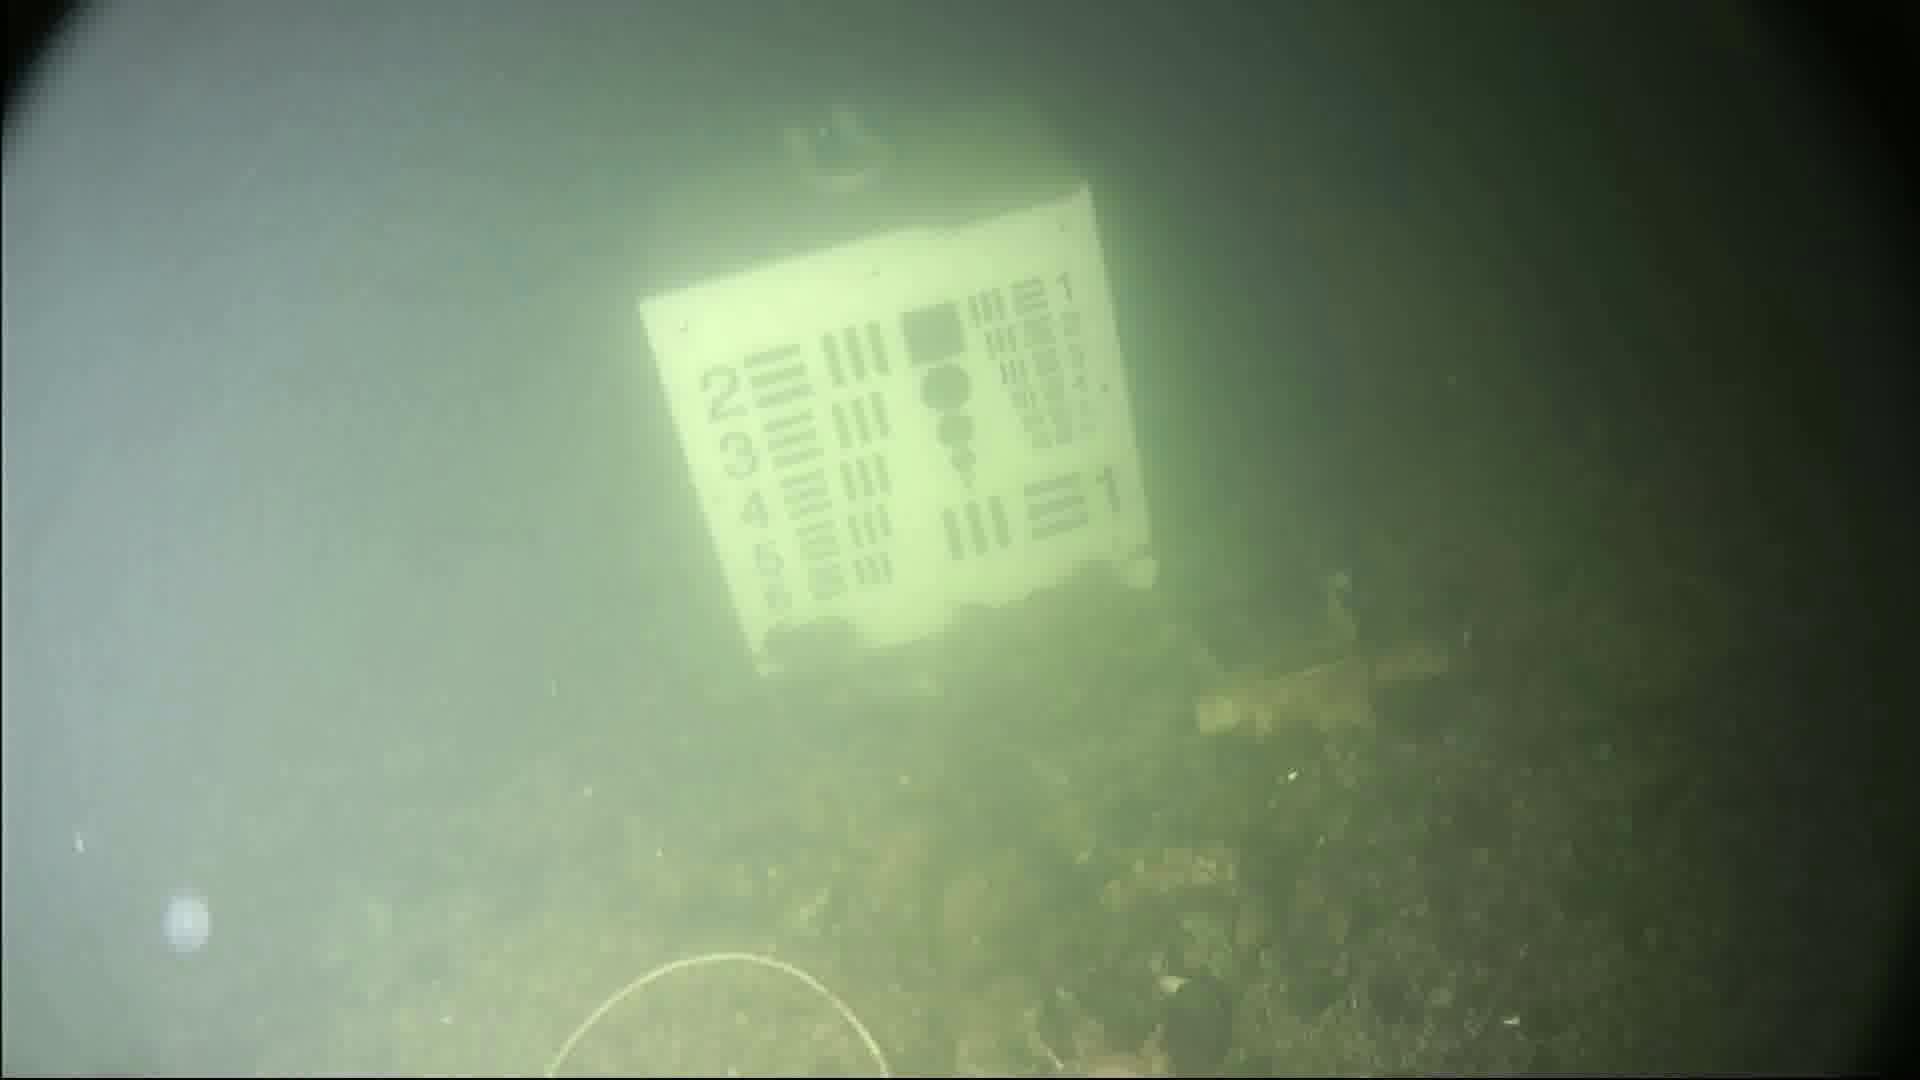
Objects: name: crab
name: jellyfish